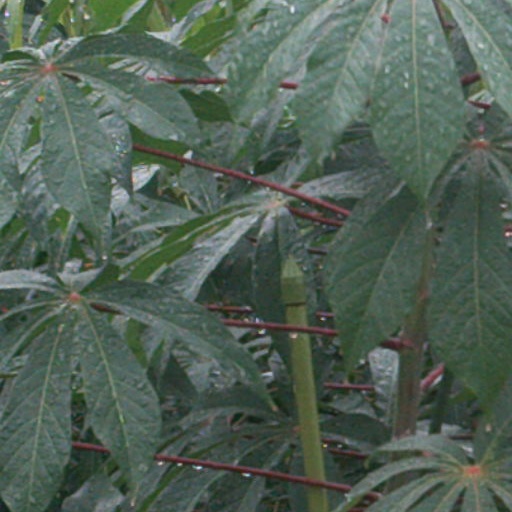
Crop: cassava